SM UC-92

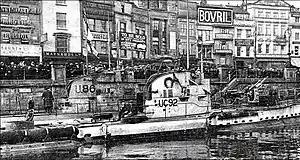
Uboats U-86 and UC-92 on exhibition in Bristol at the end of the war. Bristol Hippodrome can be seen in the background.

Later", UC-92" was towed to Falmouth along with five other U-boats for use in a series of explosive test trials by the Royal Navy in Falmouth Bay, in order to find weaknesses in their design. Following her use on 7 March 1921, "UC-92" was dumped on Castle Beach and sold to R. Roskelly & Rodgers on 19 April 1921 for scrap, and partially salvaged over the following decades, with some efforts noted as late as the 1960s. In 2013, Wessex Archaeology, assisted by local divers with knowledge of the site, conducted a survey of "UC-92", along with the other submarines. The wreck was positively identified, as "UC-92" was the only one of the submarines brought to Falmouth to have been a mine-laying vessel, and her six mine tubes were identified among the surviving wreck features. The lower parts of the vessel remain on the seabed just off shore, with parts of the structure breaking the surface during low water springs. Along with the remains of the other submarines brought to the bay, the site is a popular attraction for local divers.